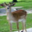
Label: deer